Pain

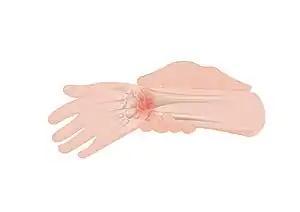
An illustration of wrist pain

Pain is a distressing feeling often caused by intense or damaging stimuli. The International Association for the Study of Pain defines pain as "an unpleasant sensory and emotional experience associated with, or resembling that associated with, actual or potential tissue damage."